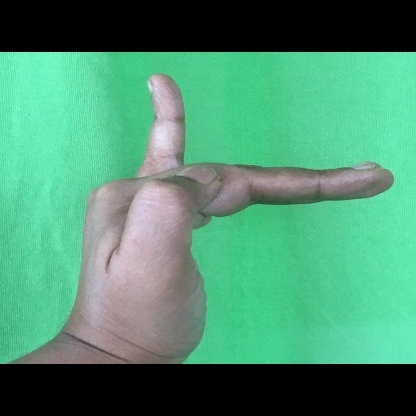
Mudra: Hamsapaksha